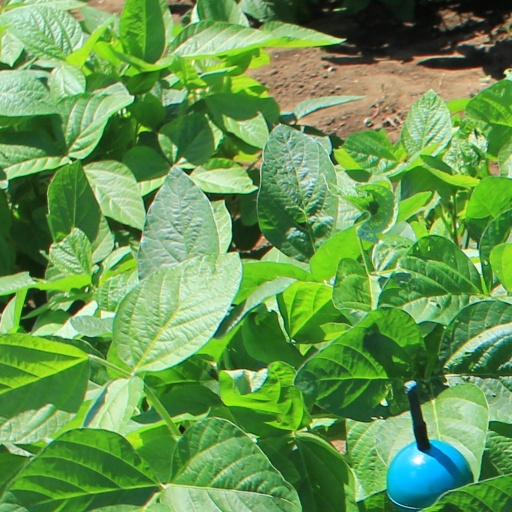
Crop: soybean